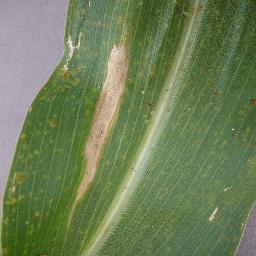
Label: Corn___Northern_Leaf_Blight